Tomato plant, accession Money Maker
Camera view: bottom (45 deg); turntable rotation: 210 degrees
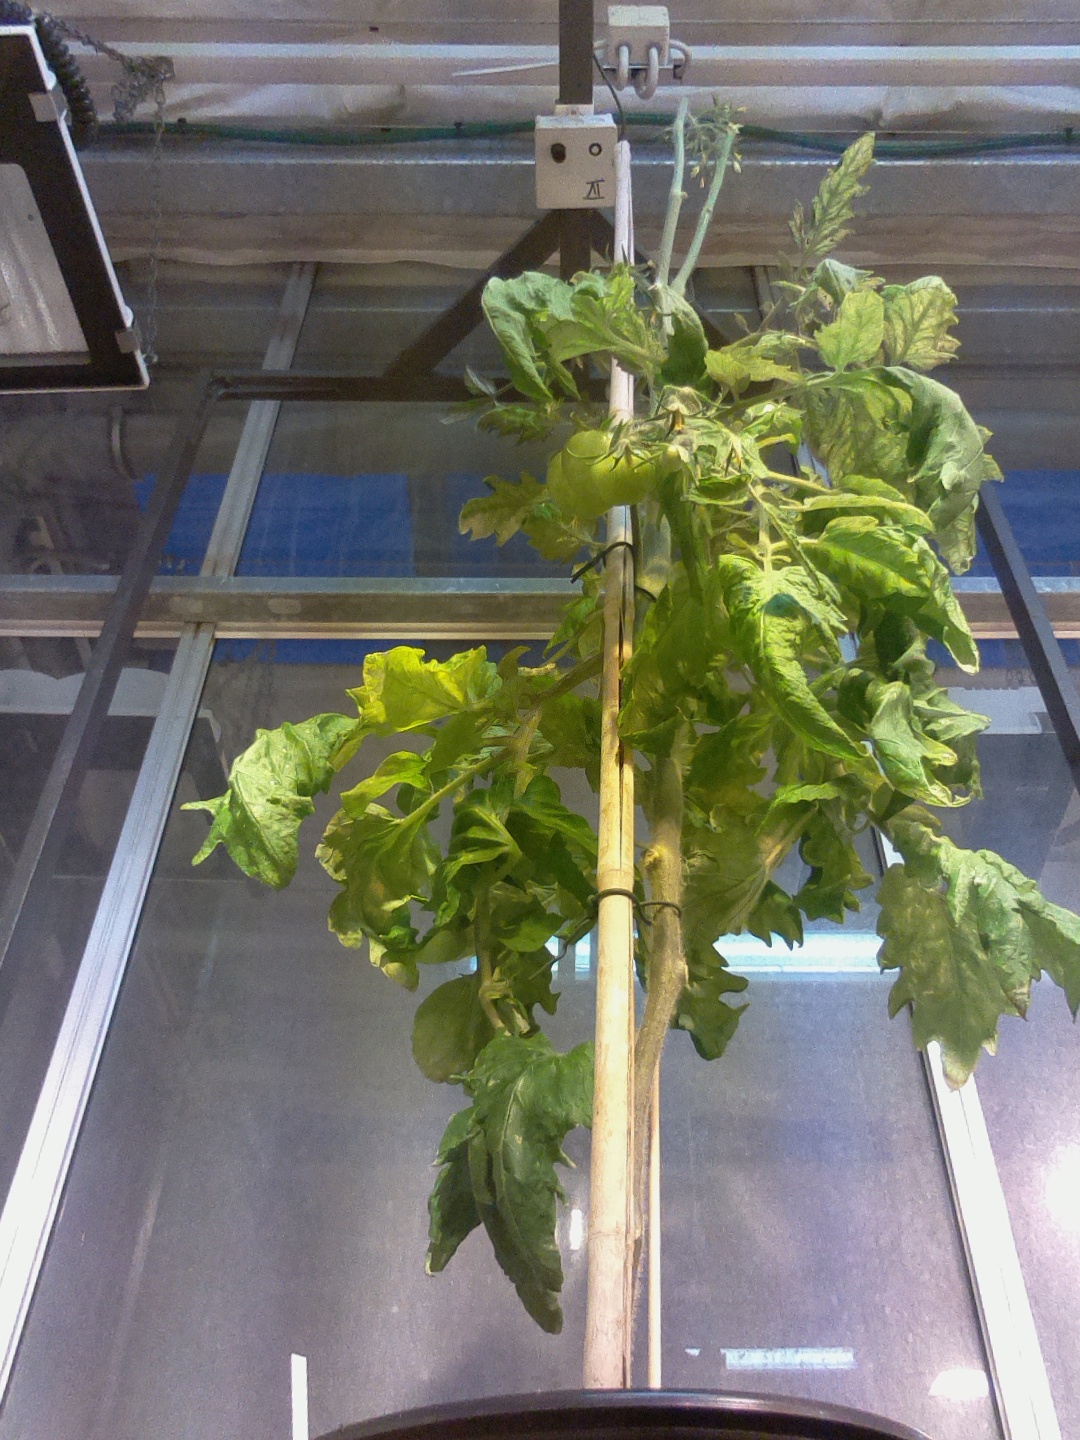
BBCH growth stage 78: 80% -90% of final fruit size